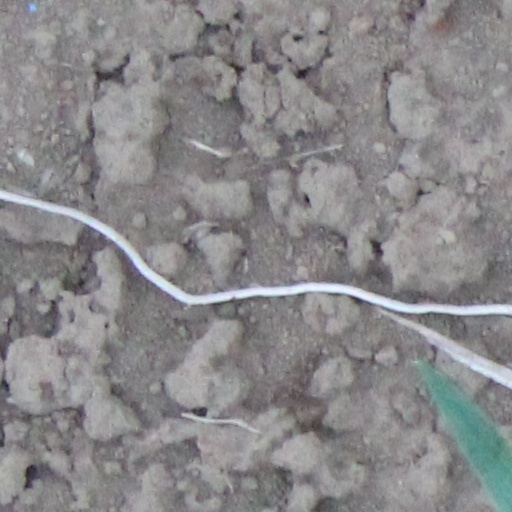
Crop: wheat